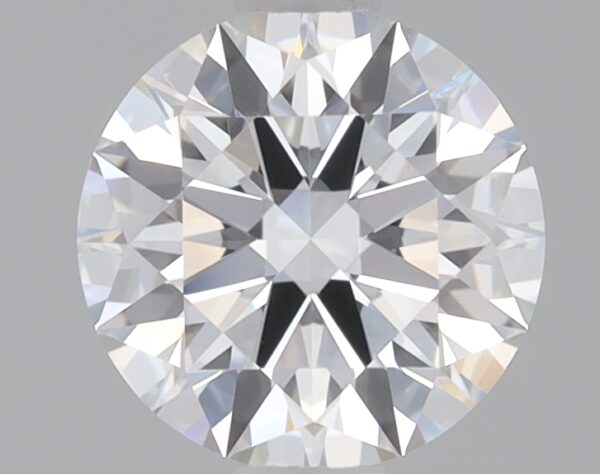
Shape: round
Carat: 0.91
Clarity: VS1
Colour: D
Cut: IDEAL
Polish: EX
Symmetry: EX
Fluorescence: NONE
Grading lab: IGI
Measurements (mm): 6.27 x 6.3 x 3.8